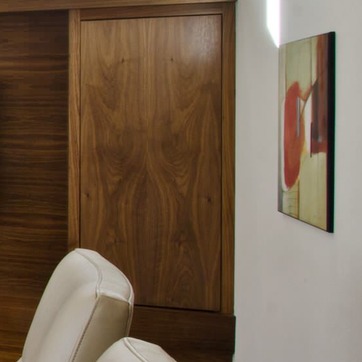
Material: wood